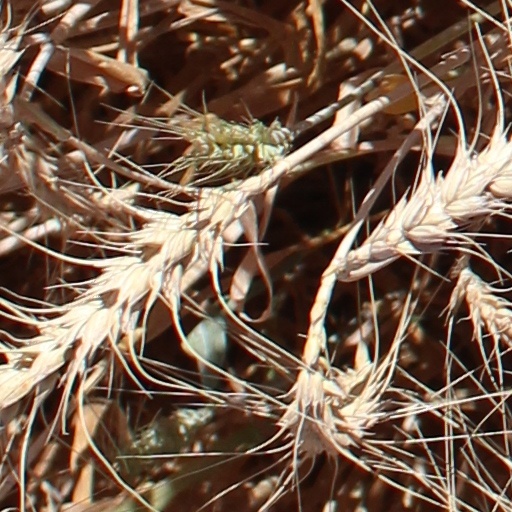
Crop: wheat